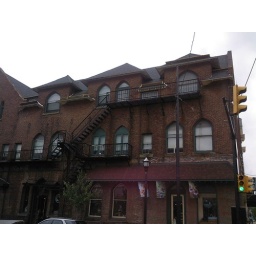
Majority of the bussiness establishments here in State street are housed in old buildings like this!